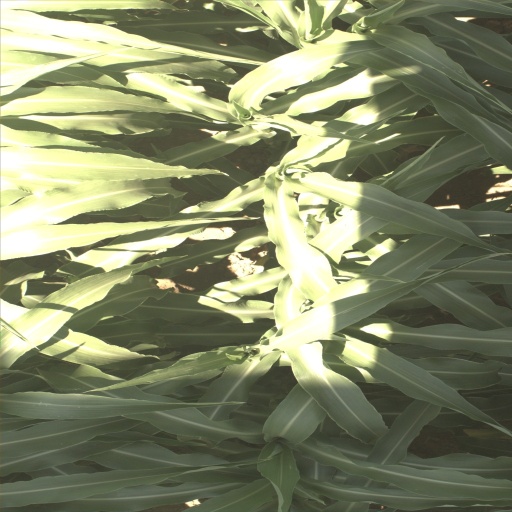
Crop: sorghum